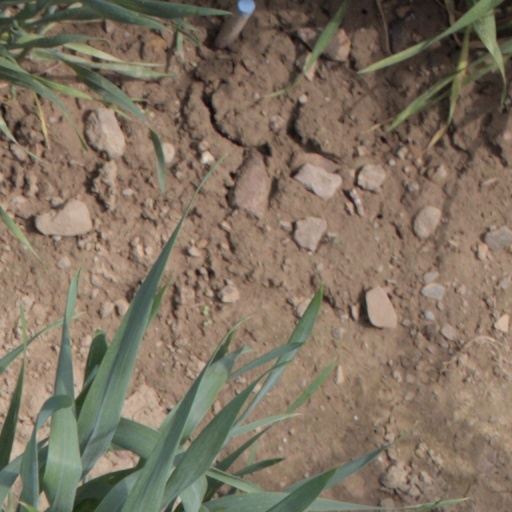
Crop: wheat